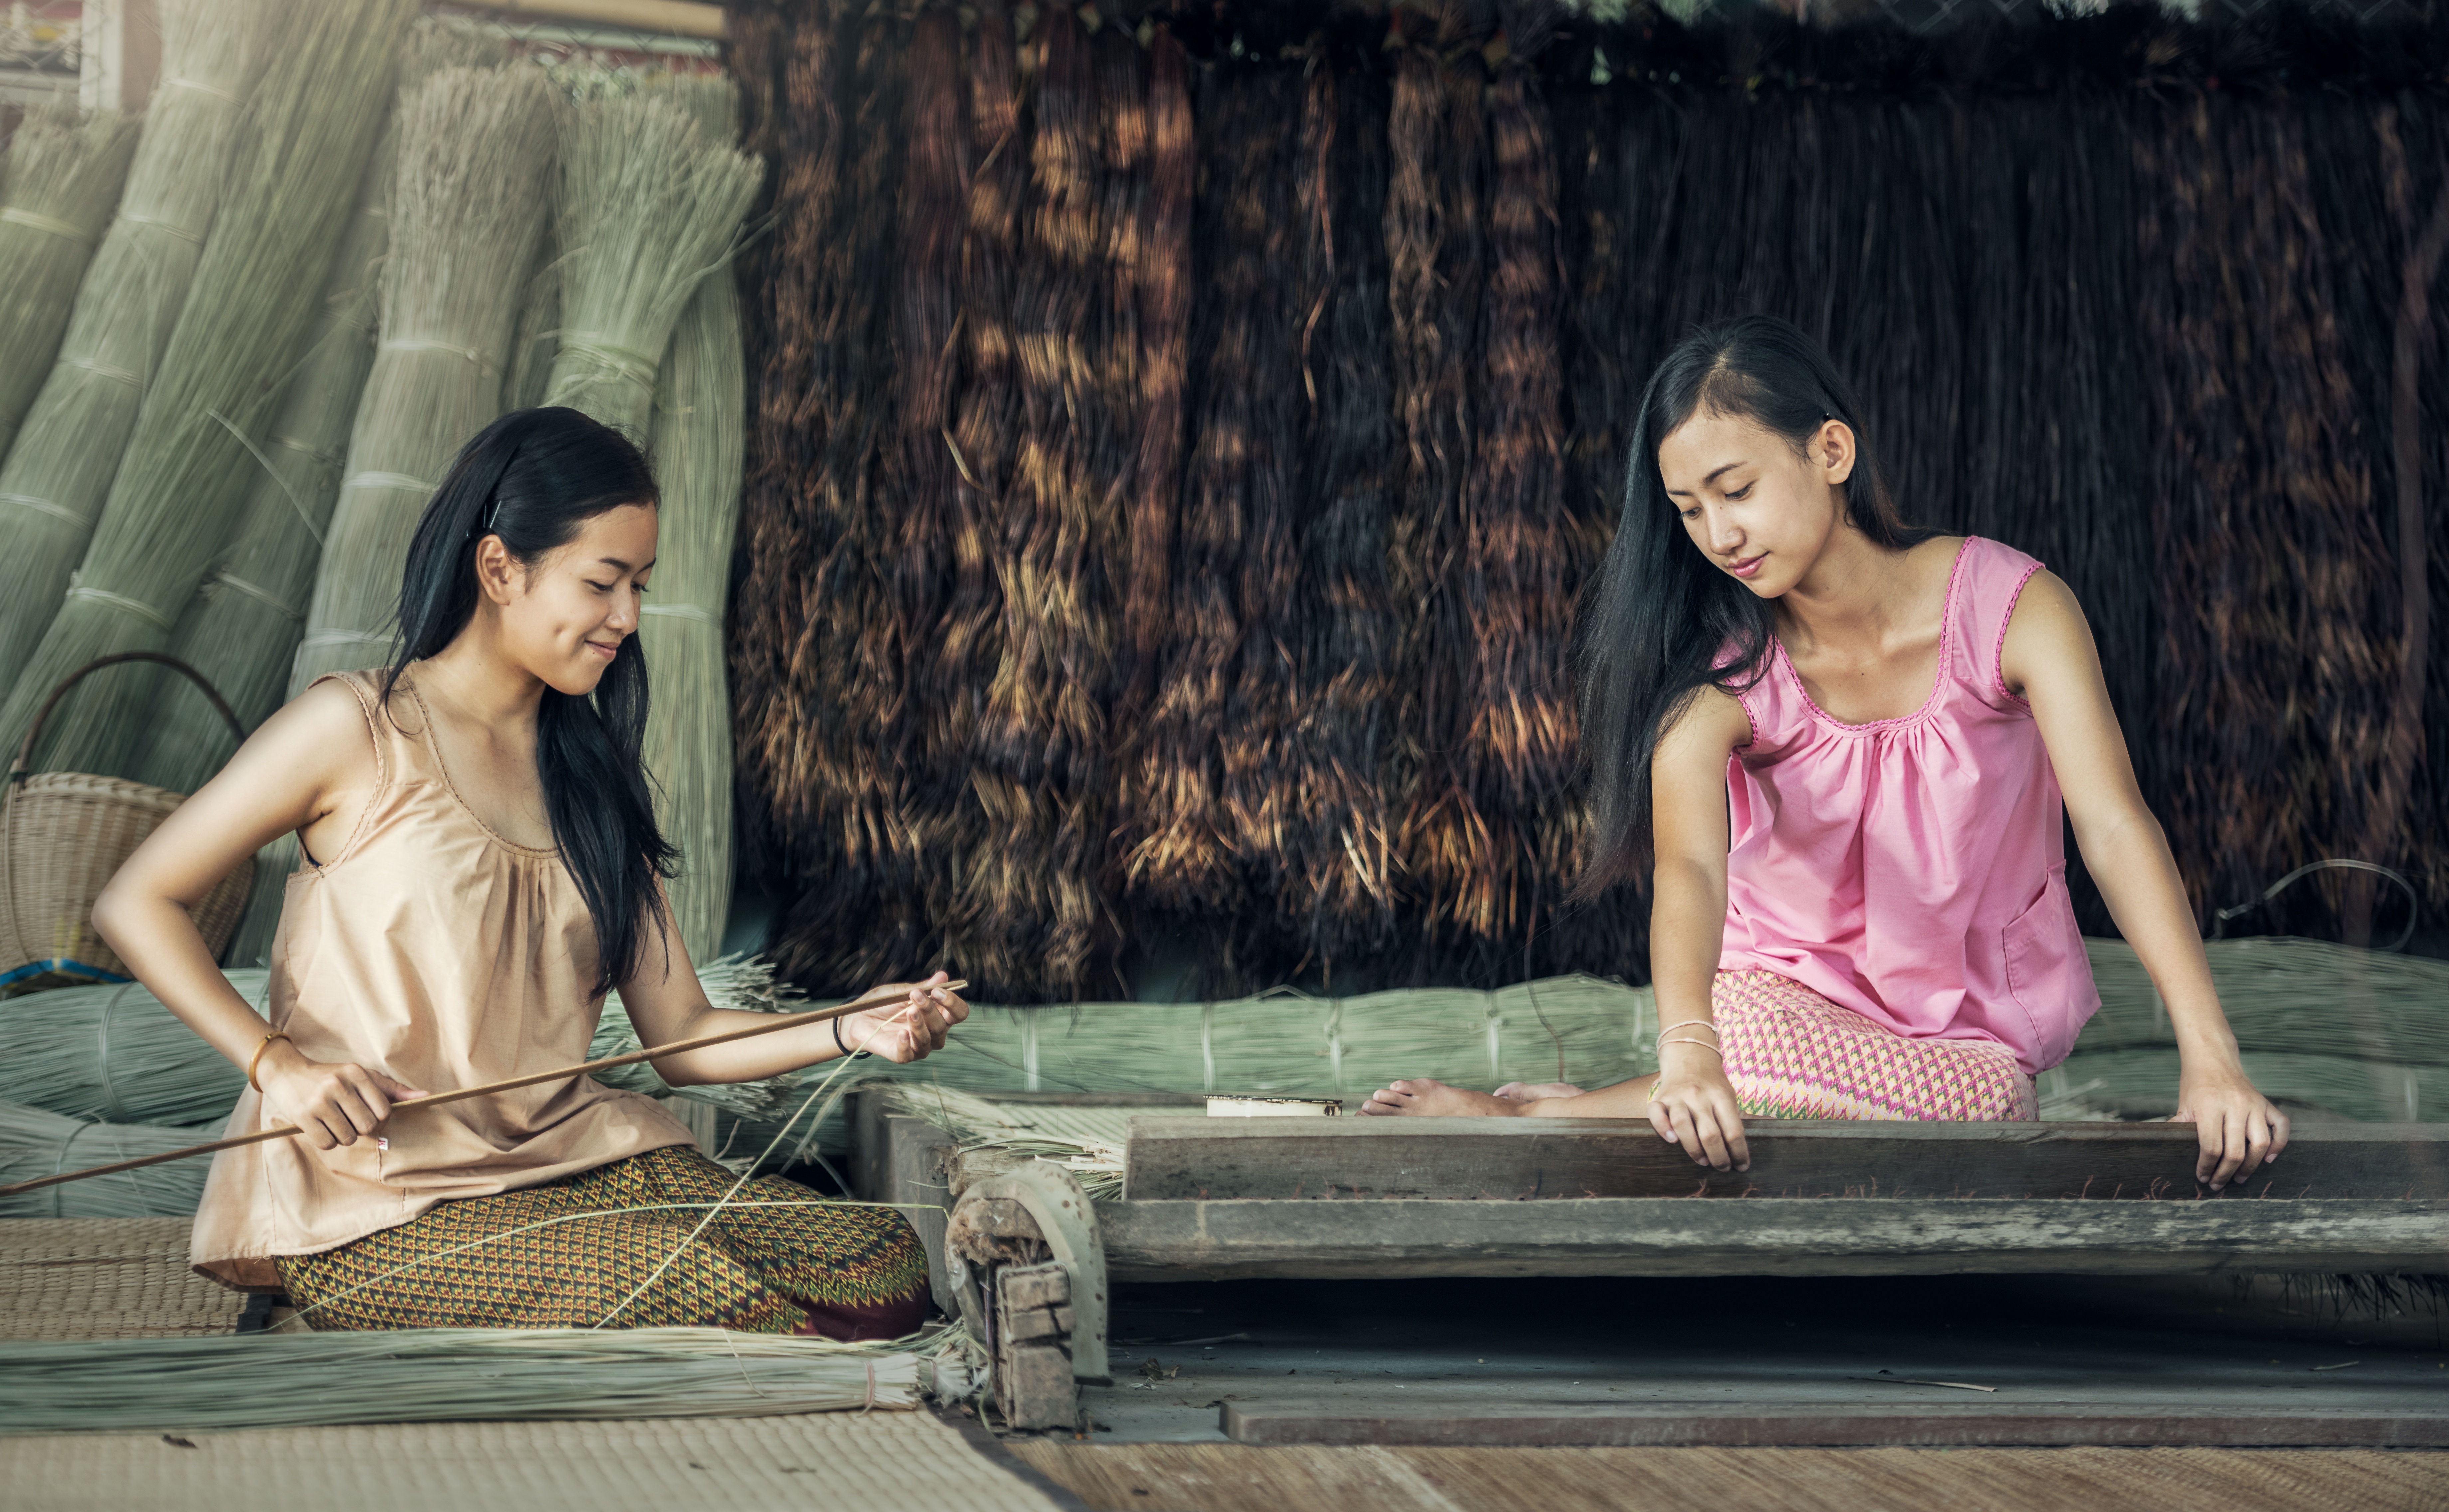
lady, working hand, asia, pretty, myanmar burma, cambodia, clothing, culture, fabric, faith, girl, crafts, workmanship, hanoi, indonesian, are, laos, the production, outdoor, palette, papyrus, people, smile, thailand, vietnamese, operator